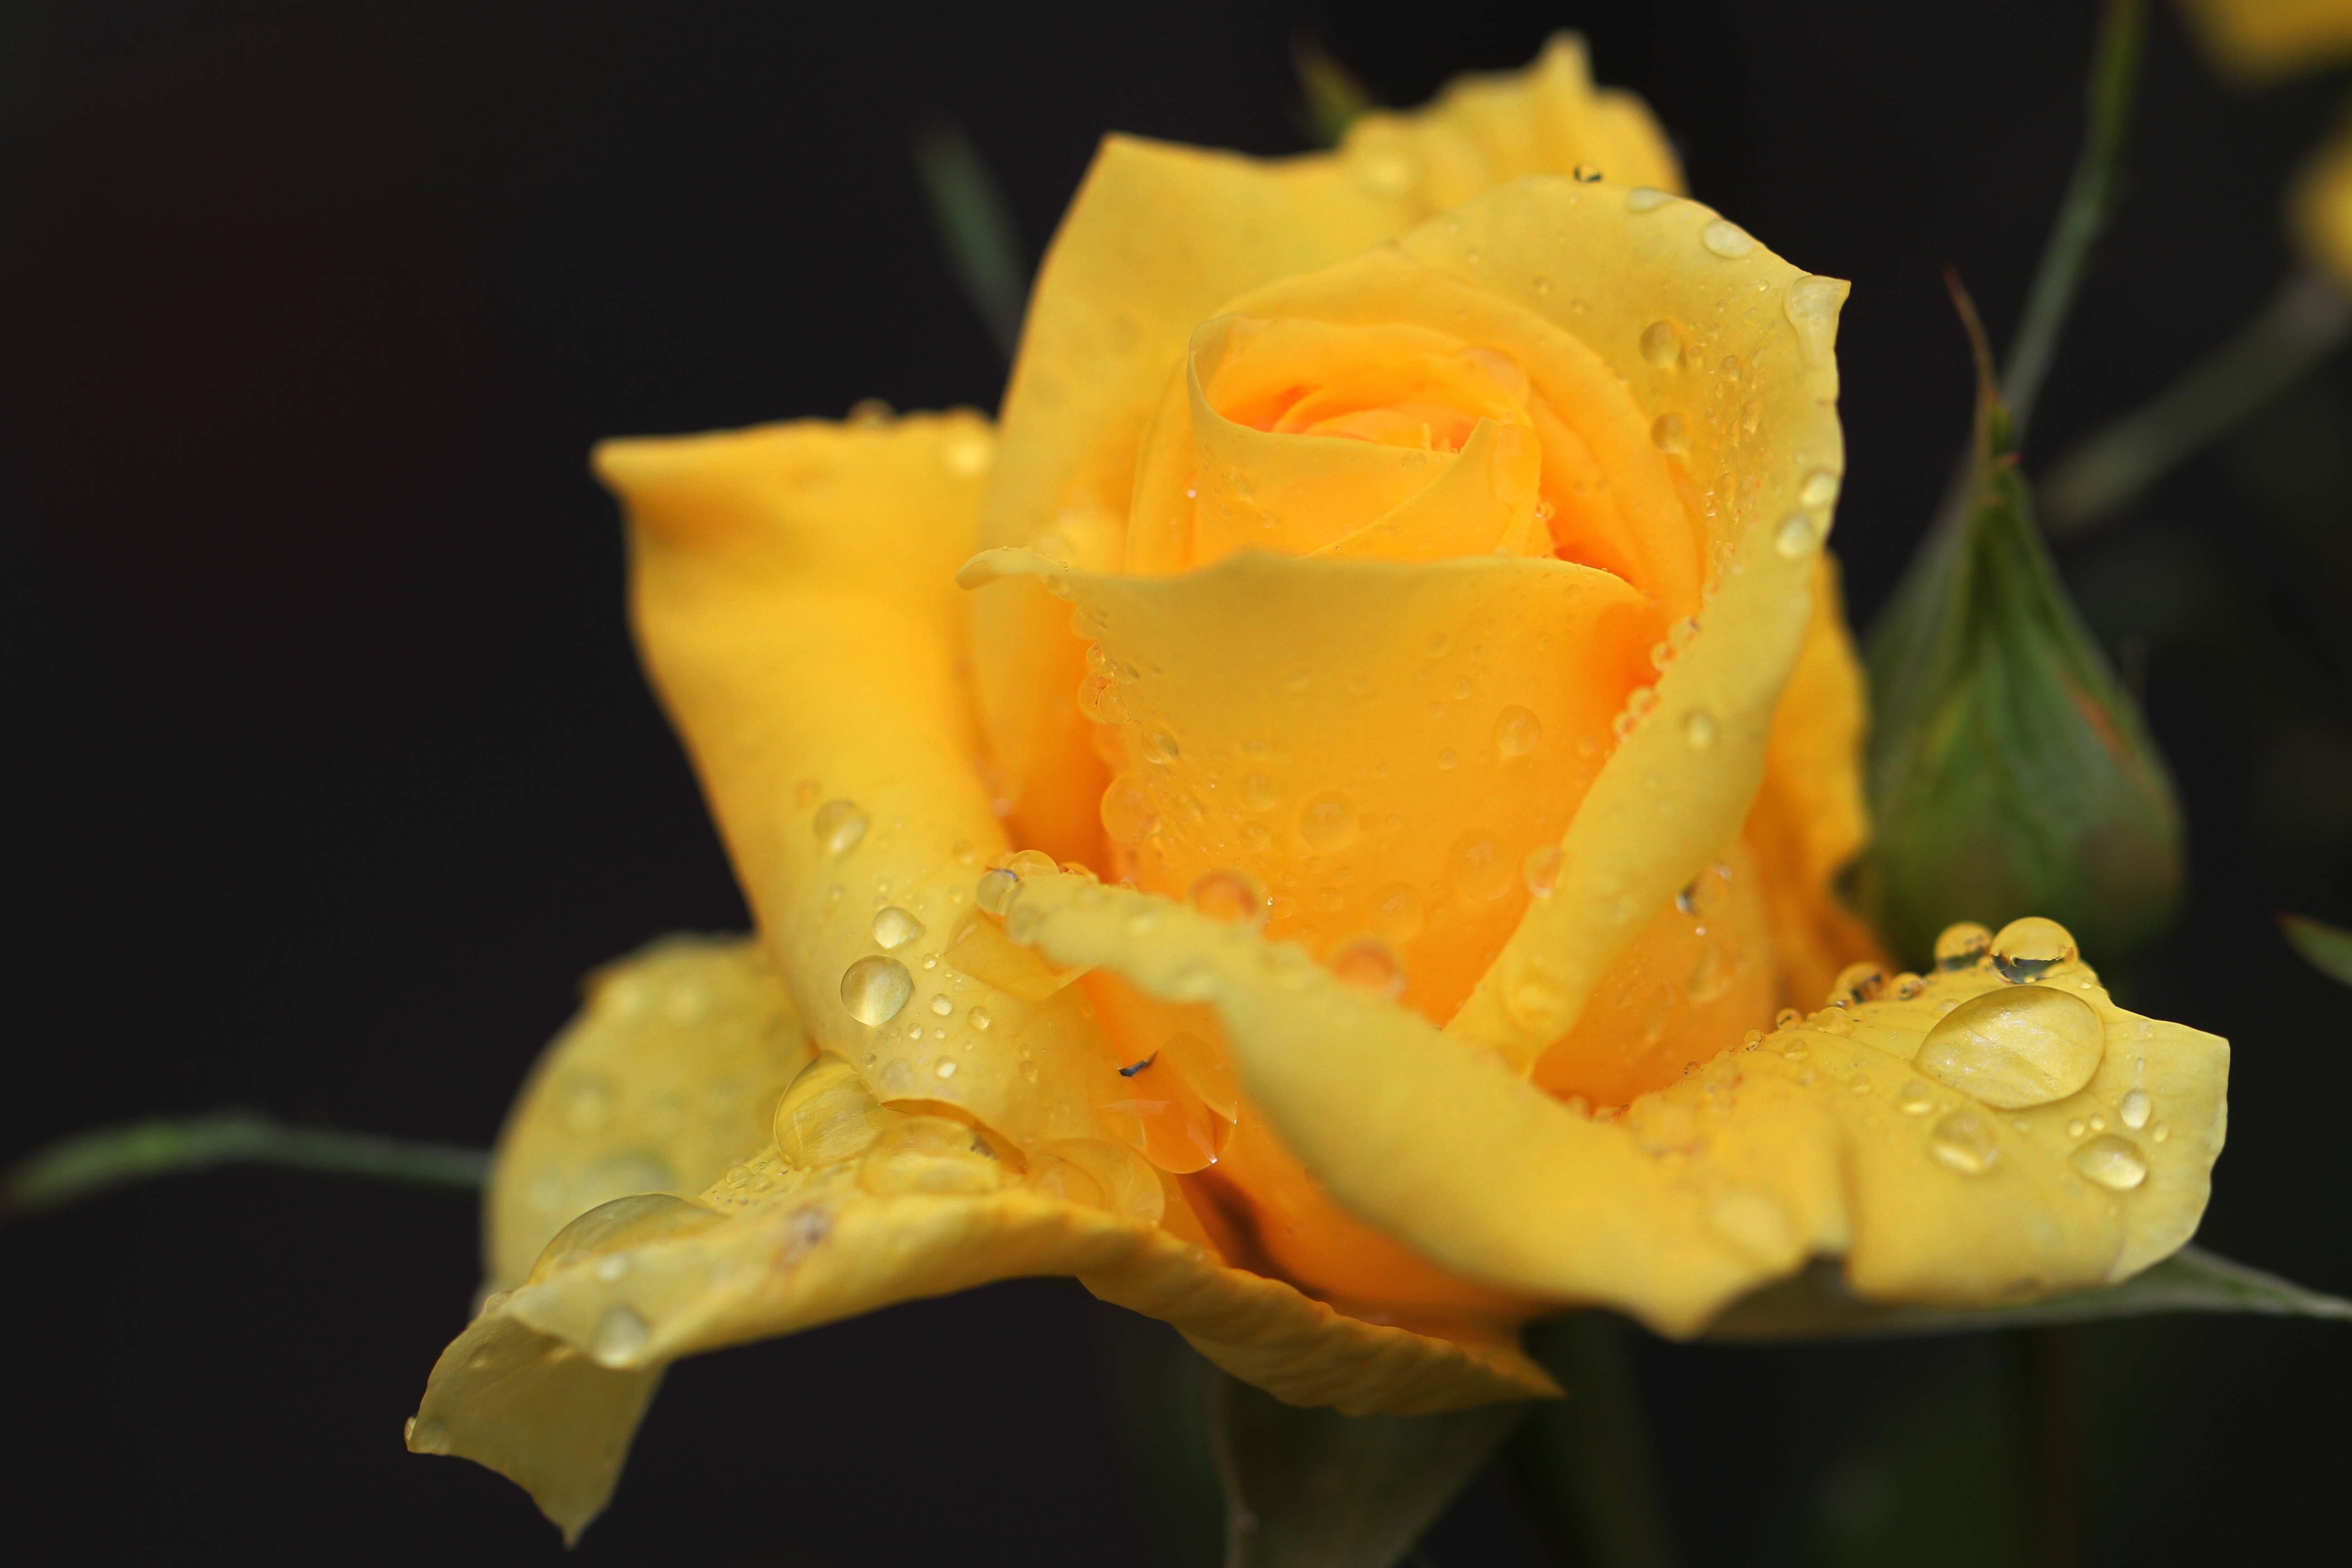
water, nature, plant, photography, leaf, flower, petal, raindrop, summer, love, rose, decoration, green, color, macro, yellow, garden, flora, drip, close up, petals, thorns, bud, yellow flowers, drop of water, macro photography, rose blooms, flowering plant, garden roses, rose family, water beads, plant stem, land plant, rose order, austrian briar